Chippenham, Cambridgeshire

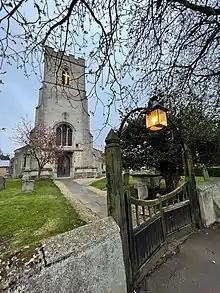
Front entrance to St Margaret's church

There has been a church in Chippenham since at least the 12th century which served both Chippenham and Badlingham. The present parish church has been dedicated to Saint Margaret of Antioch since 1279, and consists of a chancel with south chapel and north vestry, an aisled nave of seven bays, and a rectangular west tower. The oldest parts of the building date from the 12th century. The tower was rebuilt in the 15th century.